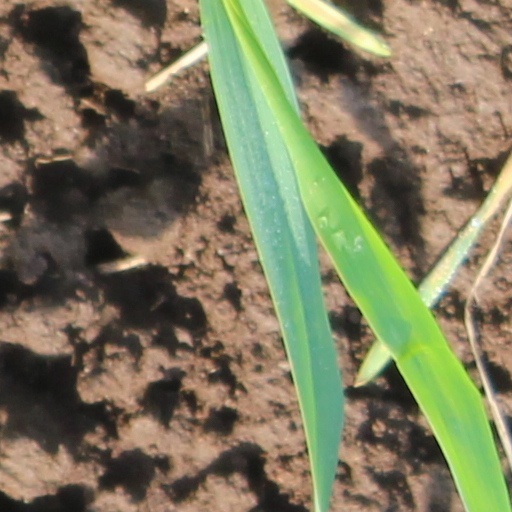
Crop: wheat